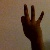
The image shows a hand gesture representing the number 9 in Indian Sign Language.